Las Médulas

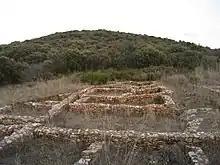
Ghost town "Orellán" at Las Médulas, 1st–2nd centuries AD

Pliny also stated that 20,000 Roman pounds (6,560 kg) of gold were extracted each year. The exploitation, involving 60,000 free workers, brought 5,000,000 Roman pounds (1,640,000 kg) in 250 years.